Damascus

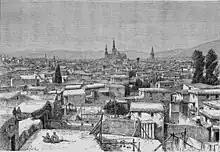
Damascus, view taken from the Christian quarter, in 1876.

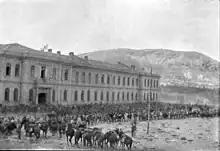
The Turkish Hospital in Damascus on 1 October 1918, shortly after the entry of the Australian 4th Light Horse Regiment

In early 1516, the Ottoman Empire, wary of the danger of an alliance between the Mamluks and the Persian Safavids, started a campaign of conquest against the Mamluk sultanate. On 21 September, the Mamluk governor of Damascus fled the city, and on 2 October the khutba in the Umayyad mosque was pronounced in the name of Selim I. The day after, the victorious sultan entered the city, staying for three months. On 15 December, he left Damascus by Bab al-Jabiya, intent on the conquest of Egypt. Little appeared to have changed in the city: one army had simply replaced another. However, on his return in October 1517, the sultan ordered the construction of a mosque, tekkiye and mausoleum at the shrine of Shaikh Muhi al-Din ibn Arabi in al-Salihiyah. This was to be the first of Damascus' great Ottoman monuments.